DMZ Campaign (1969–1971)

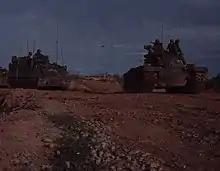
M113 and M48 from Troop "A", 4th Battalion, 12th Cavalry, 1st Brigade, 5th Infantry Division (Mechanized), 20 August 1968

Due to uncertainties regarding the chain of command caused by the establishment of MACV Forward, on 17 February Westmoreland announced that he planned to form a provisional corps in northern I Corps in early March that would consist of the 1st Cavalry Division, the 101st Airborne Division (Airmobile) and the 3rd Marine Division. MACV (Forward) would then be deactivated and the new Provisional Corps, Vietnam under the command of Lieutenant General William B. Rosson would be subordinate to III MAF. Provisional Corps became operational on 10 March. On 15 July XXIV Corps was re-activated to replace Provisional Corps, Vietnam.